Dungeons & Dragons: Heroes

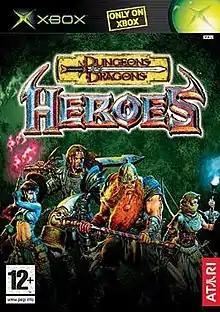
Cover art by Glenn Fabry

Dungeons & Dragons: Heroes is a hack and slash video game with RPG elements. It was published by Atari Interactive and developed by the subsidiary's Hunt Valley development studio, exclusively for Xbox in 2003. It is set in the "Dungeons & Dragons" universe and is playable solo or with up to four players. Players take on the role of four reincarnated heroes brought back to life to fight their former nemesis, a wizard named Kaedin.